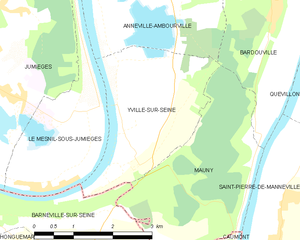
Carte des communes françaises Yville-sur-Seine